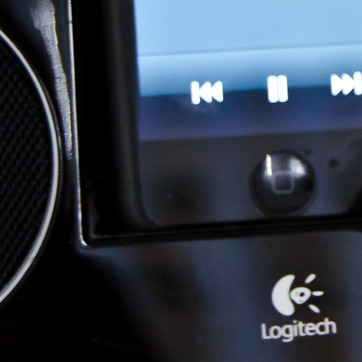
Material: plastic